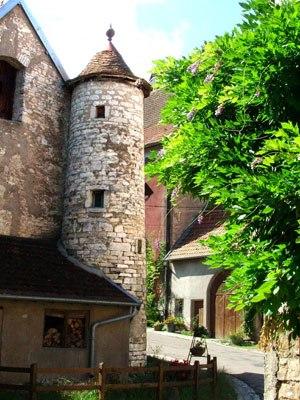
Marnay est une commune française située dans le département de la Haute-Saône en région Bourgogne-Franche-Comté. À l'origine, la cité est localisée en terres du Saint-Empire romain germanique.